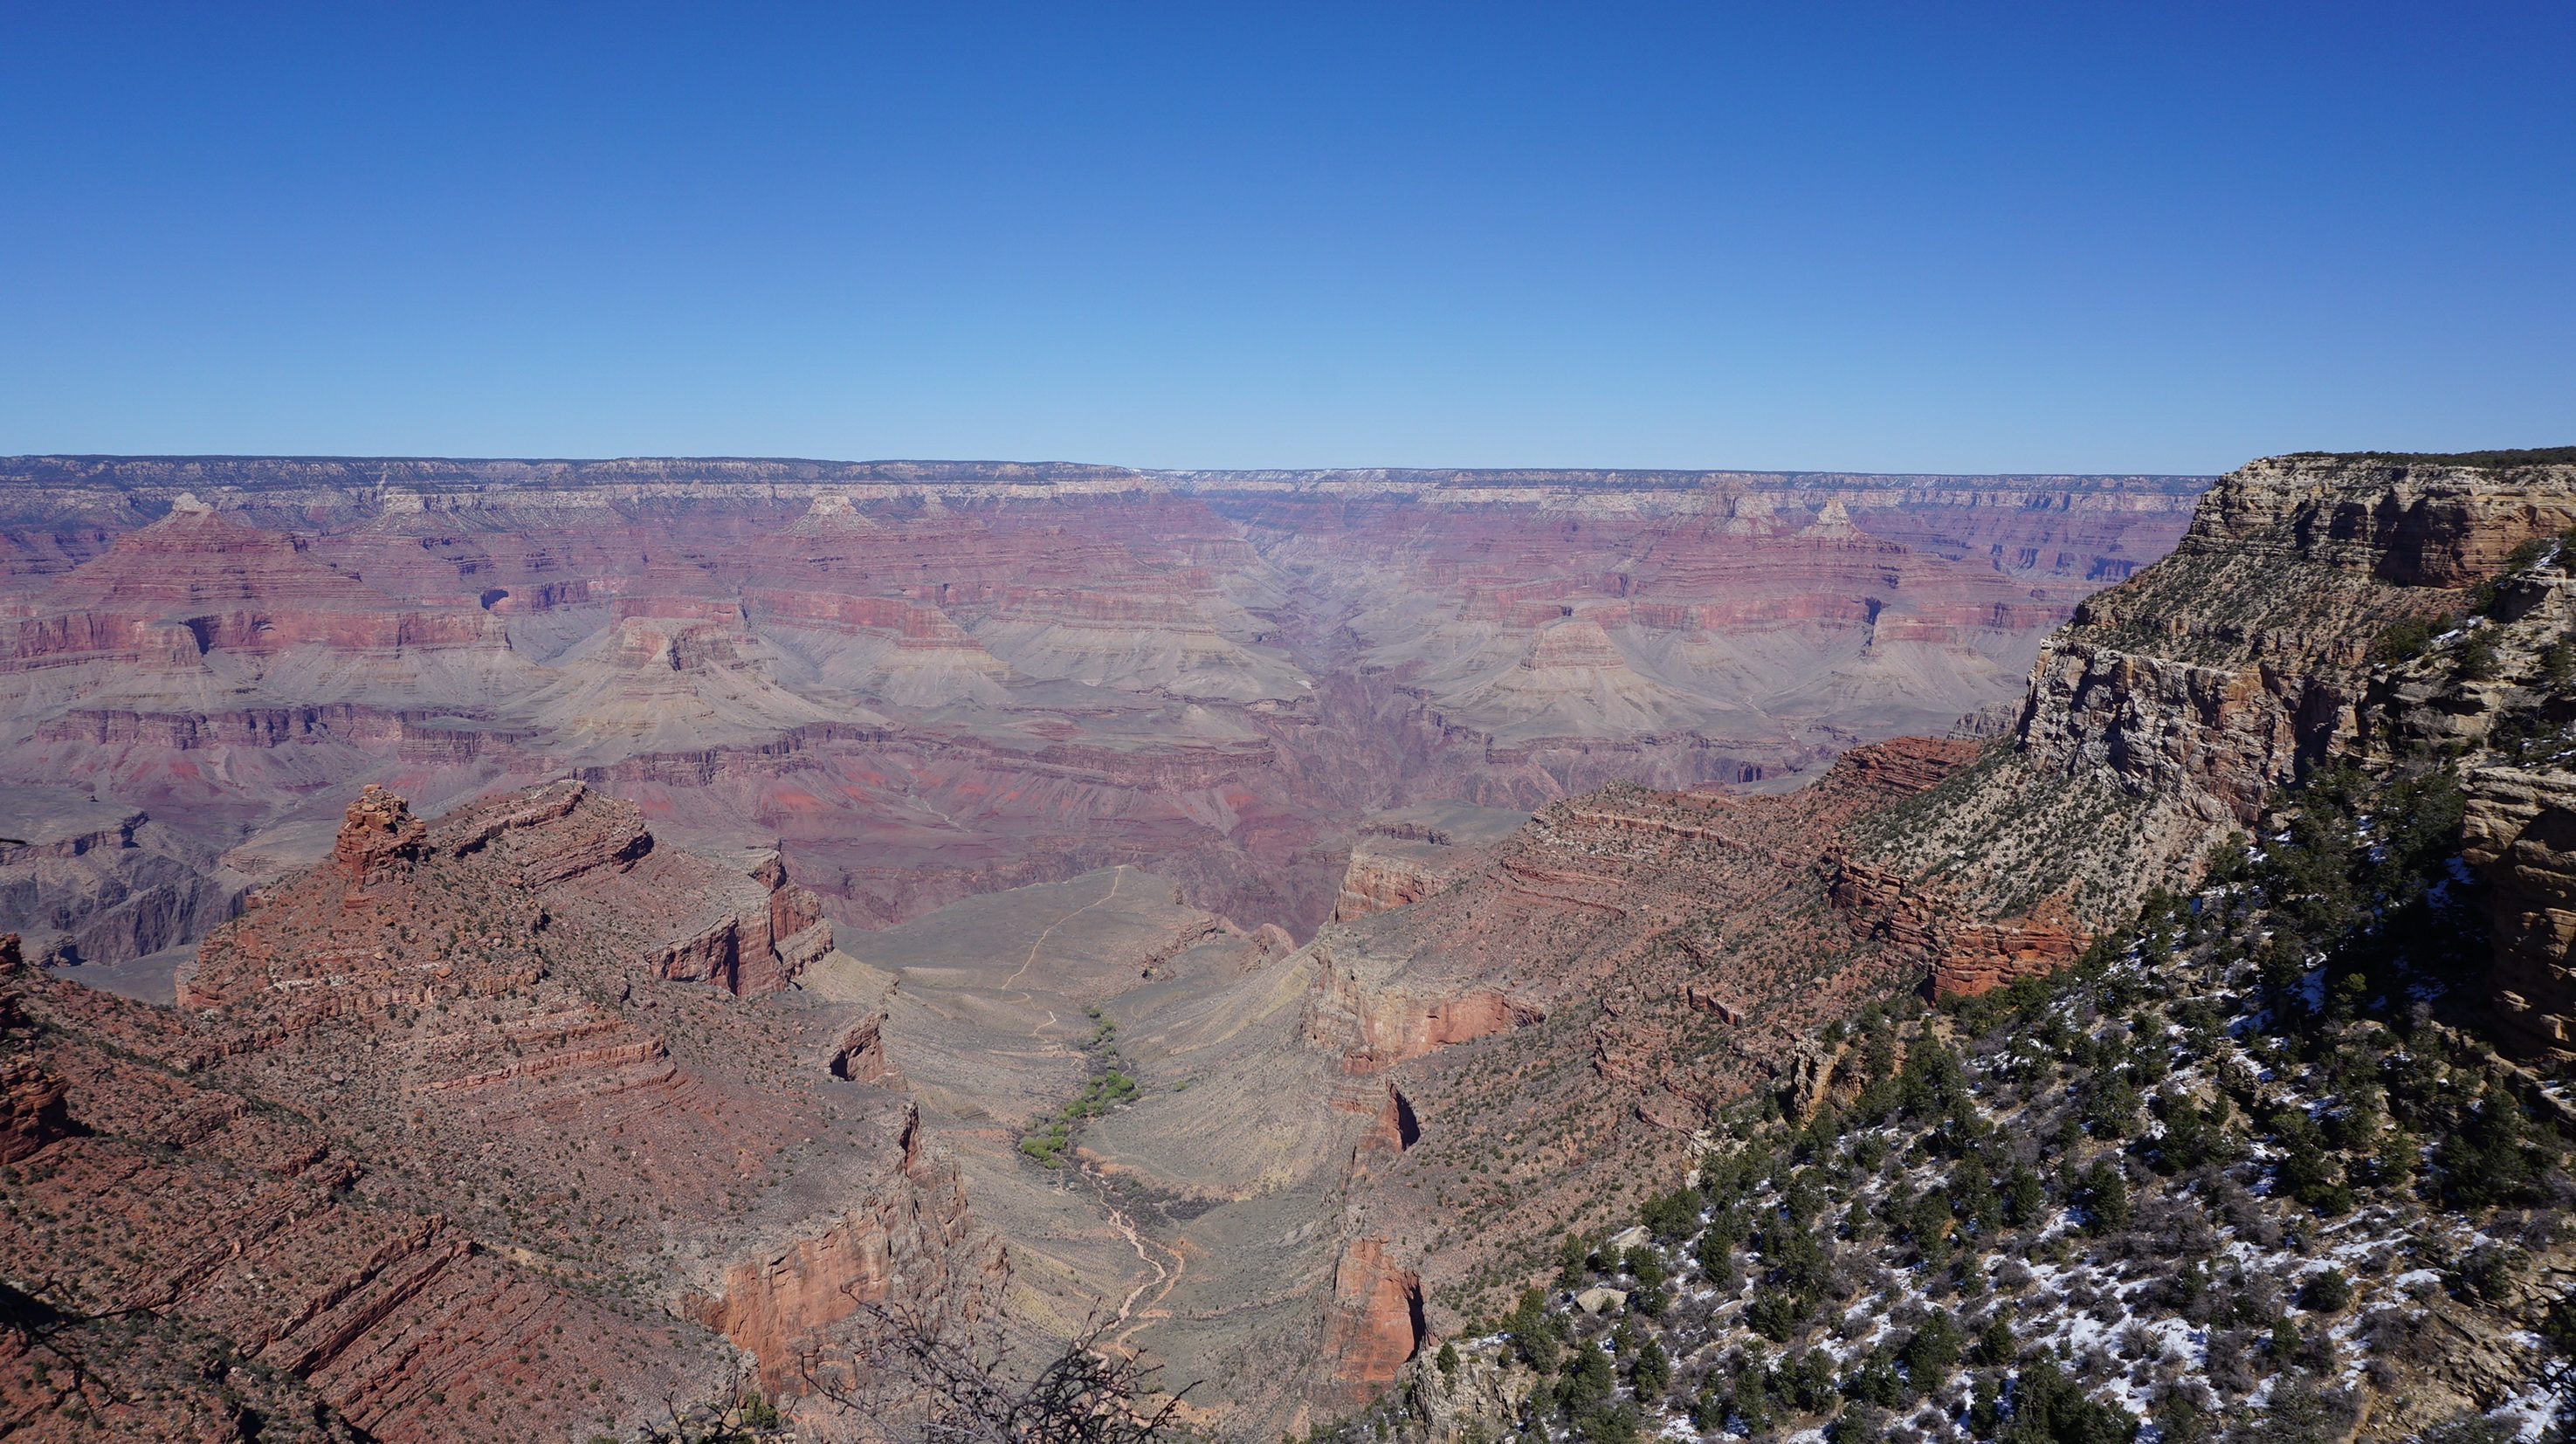
landscape, nature, rock, formation, cliff, canyon, grand canyon, tourism, terrain, national park, arizona, geology, badlands, plateau, tourist attraction, the national park, wadi, landform, geographical feature